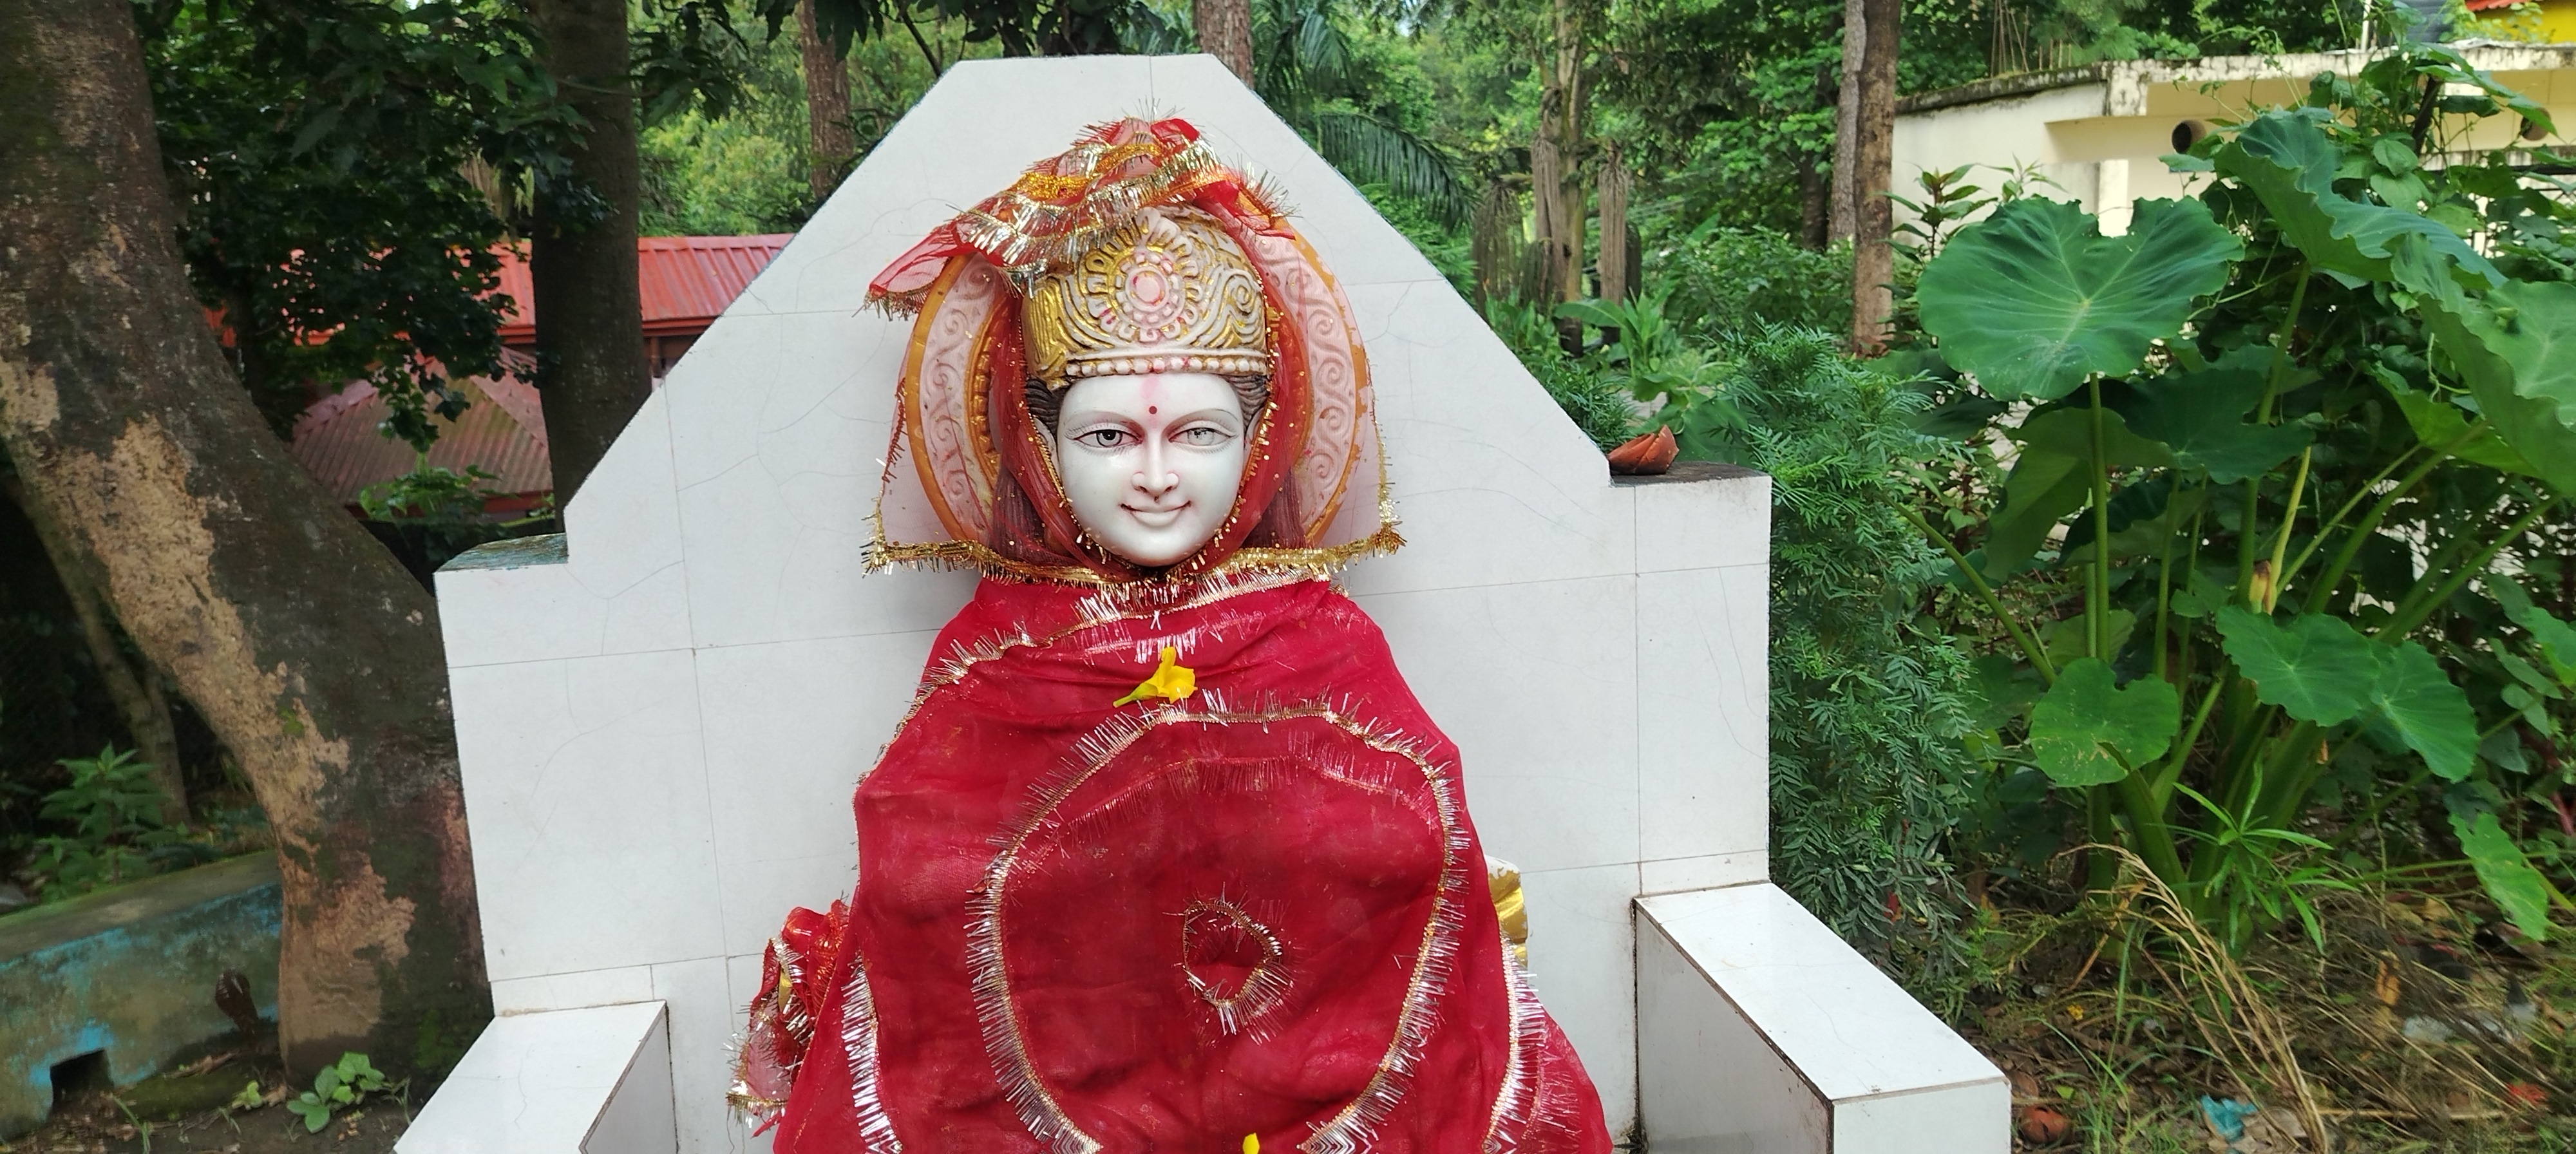
Heritage site: MahaKaleshwor_Shiva_Temple